Barking, London

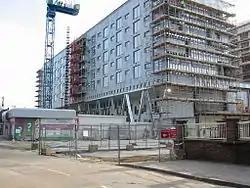
Work underway on the Barking Learning Centre in March 2007. The top three floors contain 166 apartment units. Work was completed in November 2007.

The manor of Barking was the site of Barking Abbey, a nunnery founded in 666 by Eorcenwald, Bishop of London, destroyed by the Danes and reconstructed in 970 by King Edgar. The celebrated writer Marie de France may have been abbess of the nunnery in the late 12th century. At the dissolution of the monasteries in 1536, Barking Abbey was demolished; the parish church of St Margaret, some walling and foundations are all that remain. The parish church is an example of Norman architecture; Captain James Cook married Elizabeth Batts of Shadwell there in 1762, and it is the burial place of many members of the Fanshawe family of Parsloes Manor.